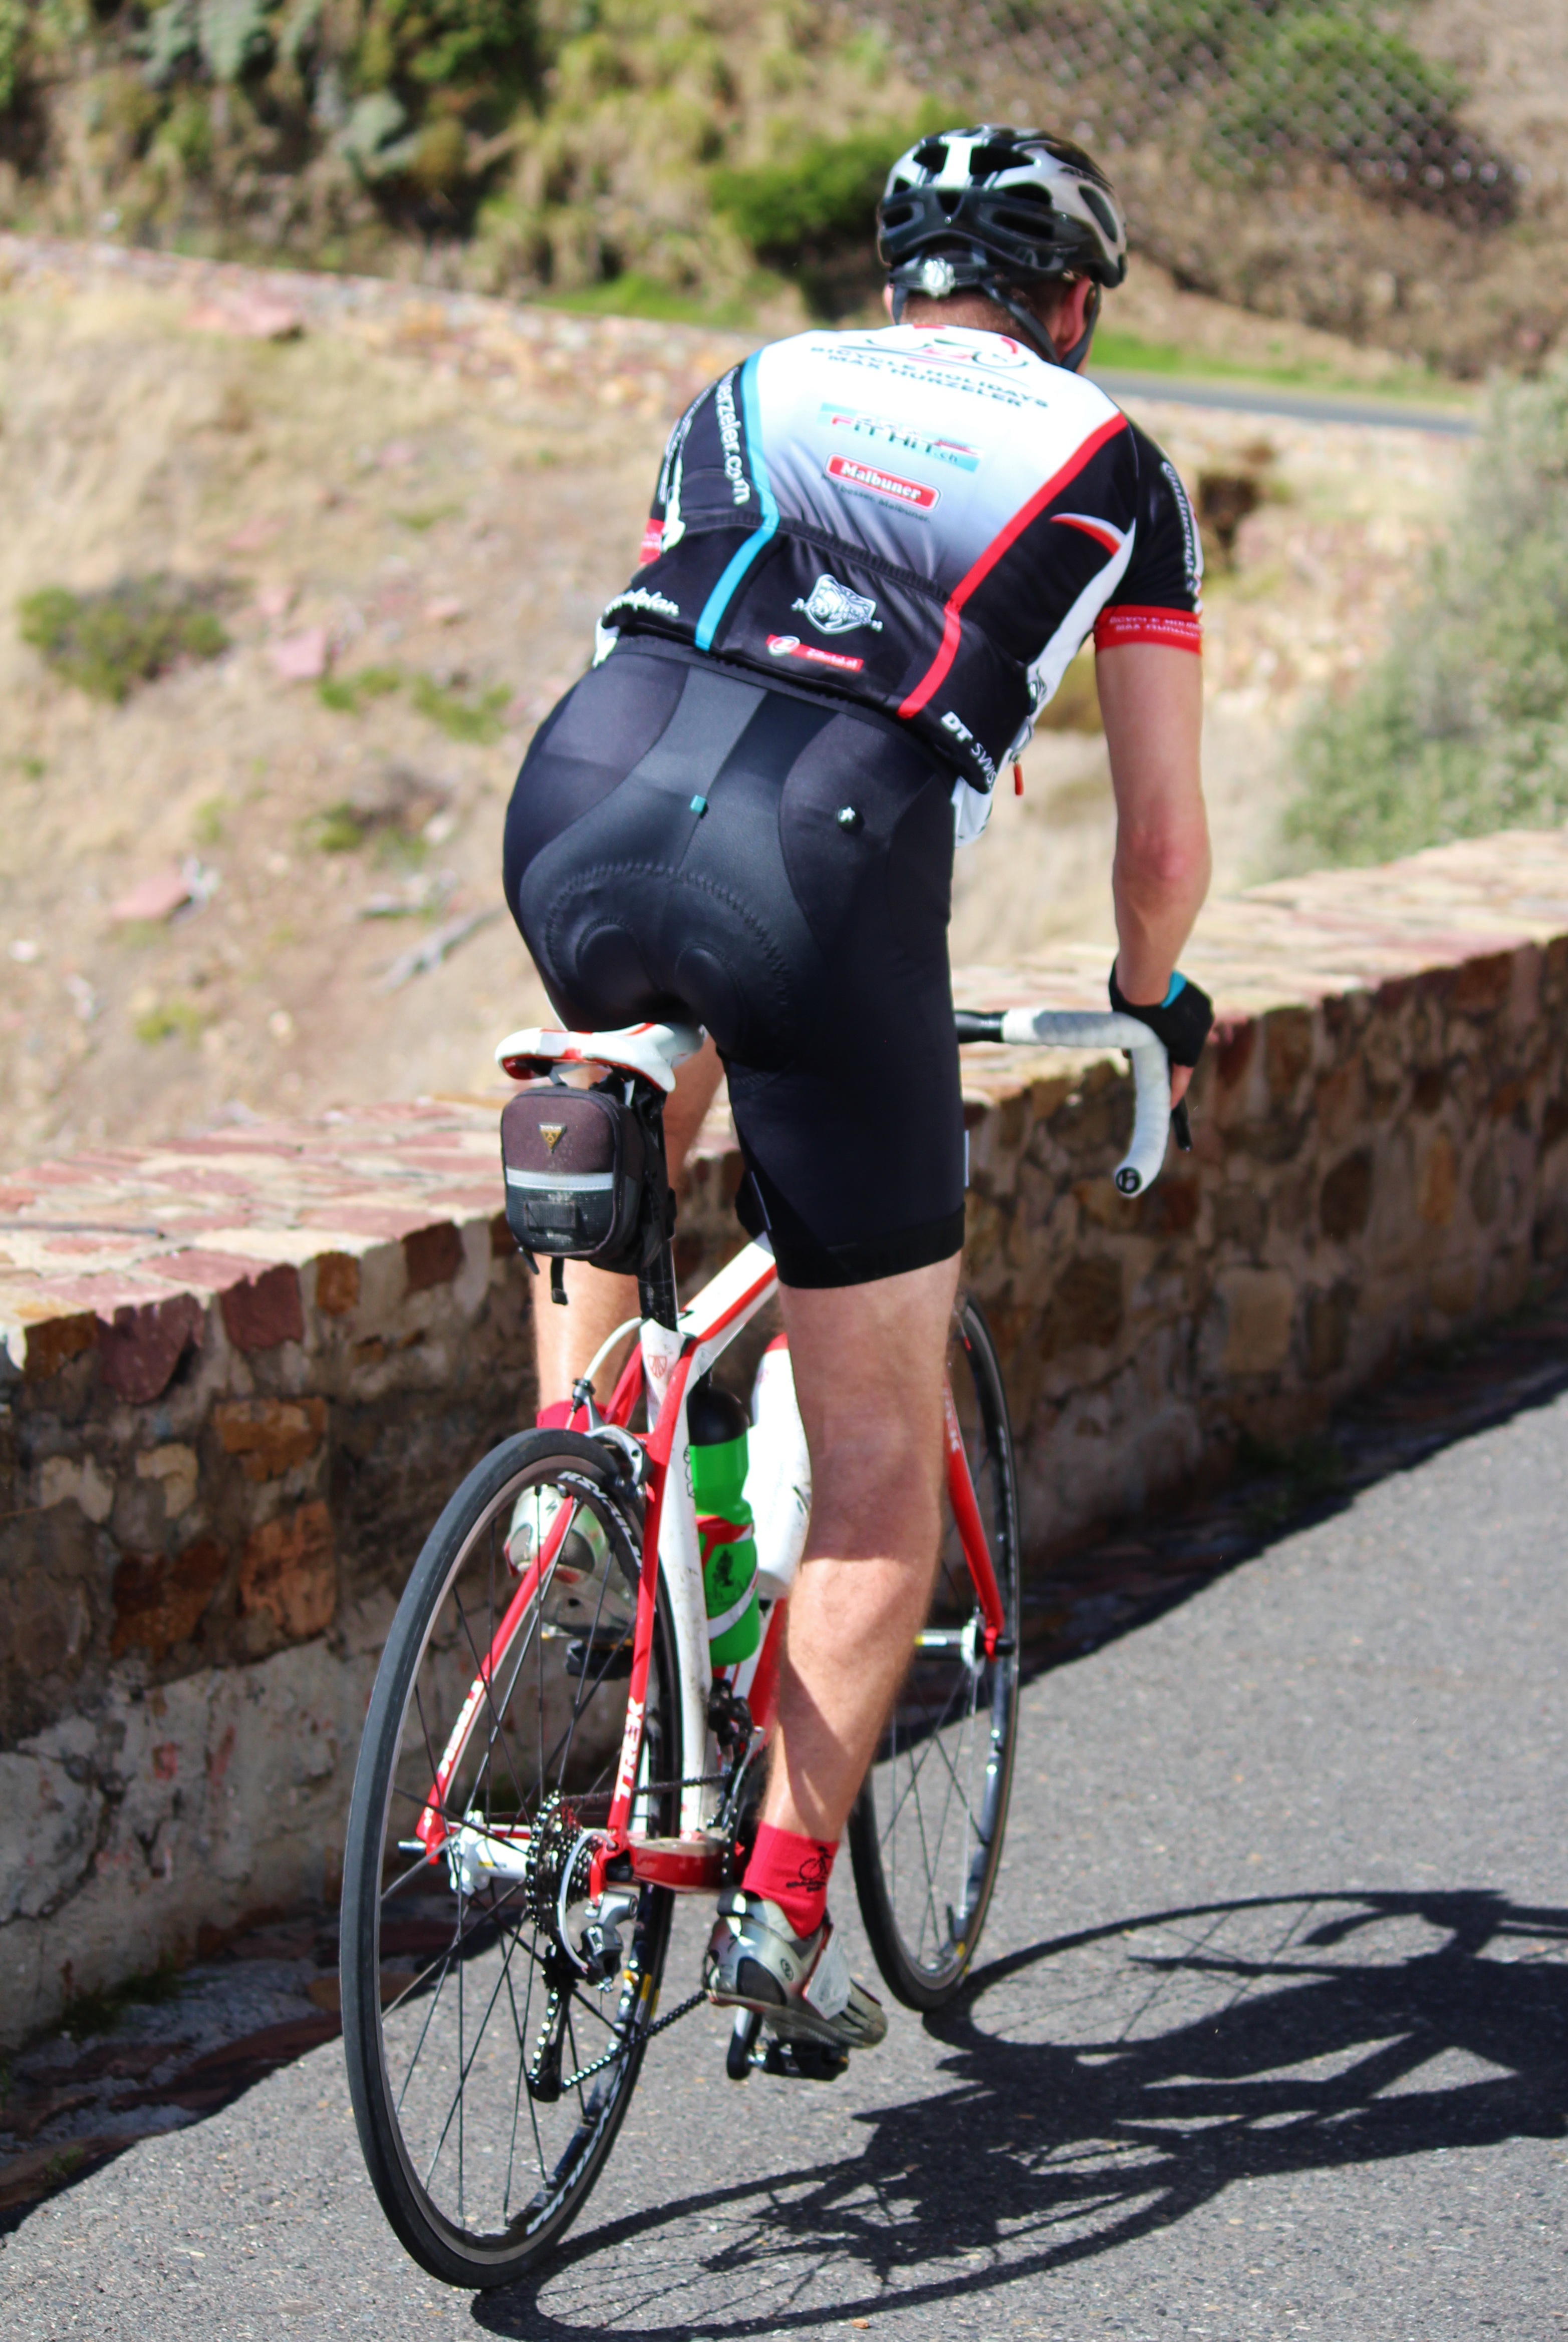
bicycle, bike, recreation, vehicle, leisure, sports equipment, mountain bike, cycling, race, sporty, sports, racing, road bikes, cyclists, road cycling, outdoor recreation, touring bike, cycle sport, cyclo cross bicycle, cyclo cross, bicycle racing, road bicycle, endurance sports, racing bicycle, road bicycle racing, duathlon, mountain bike racing